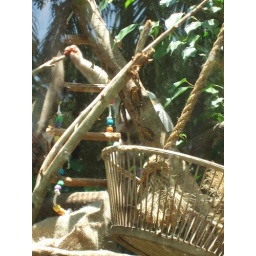
not clear, but supposedly the animal used in cover magazines to market San Diego zoo